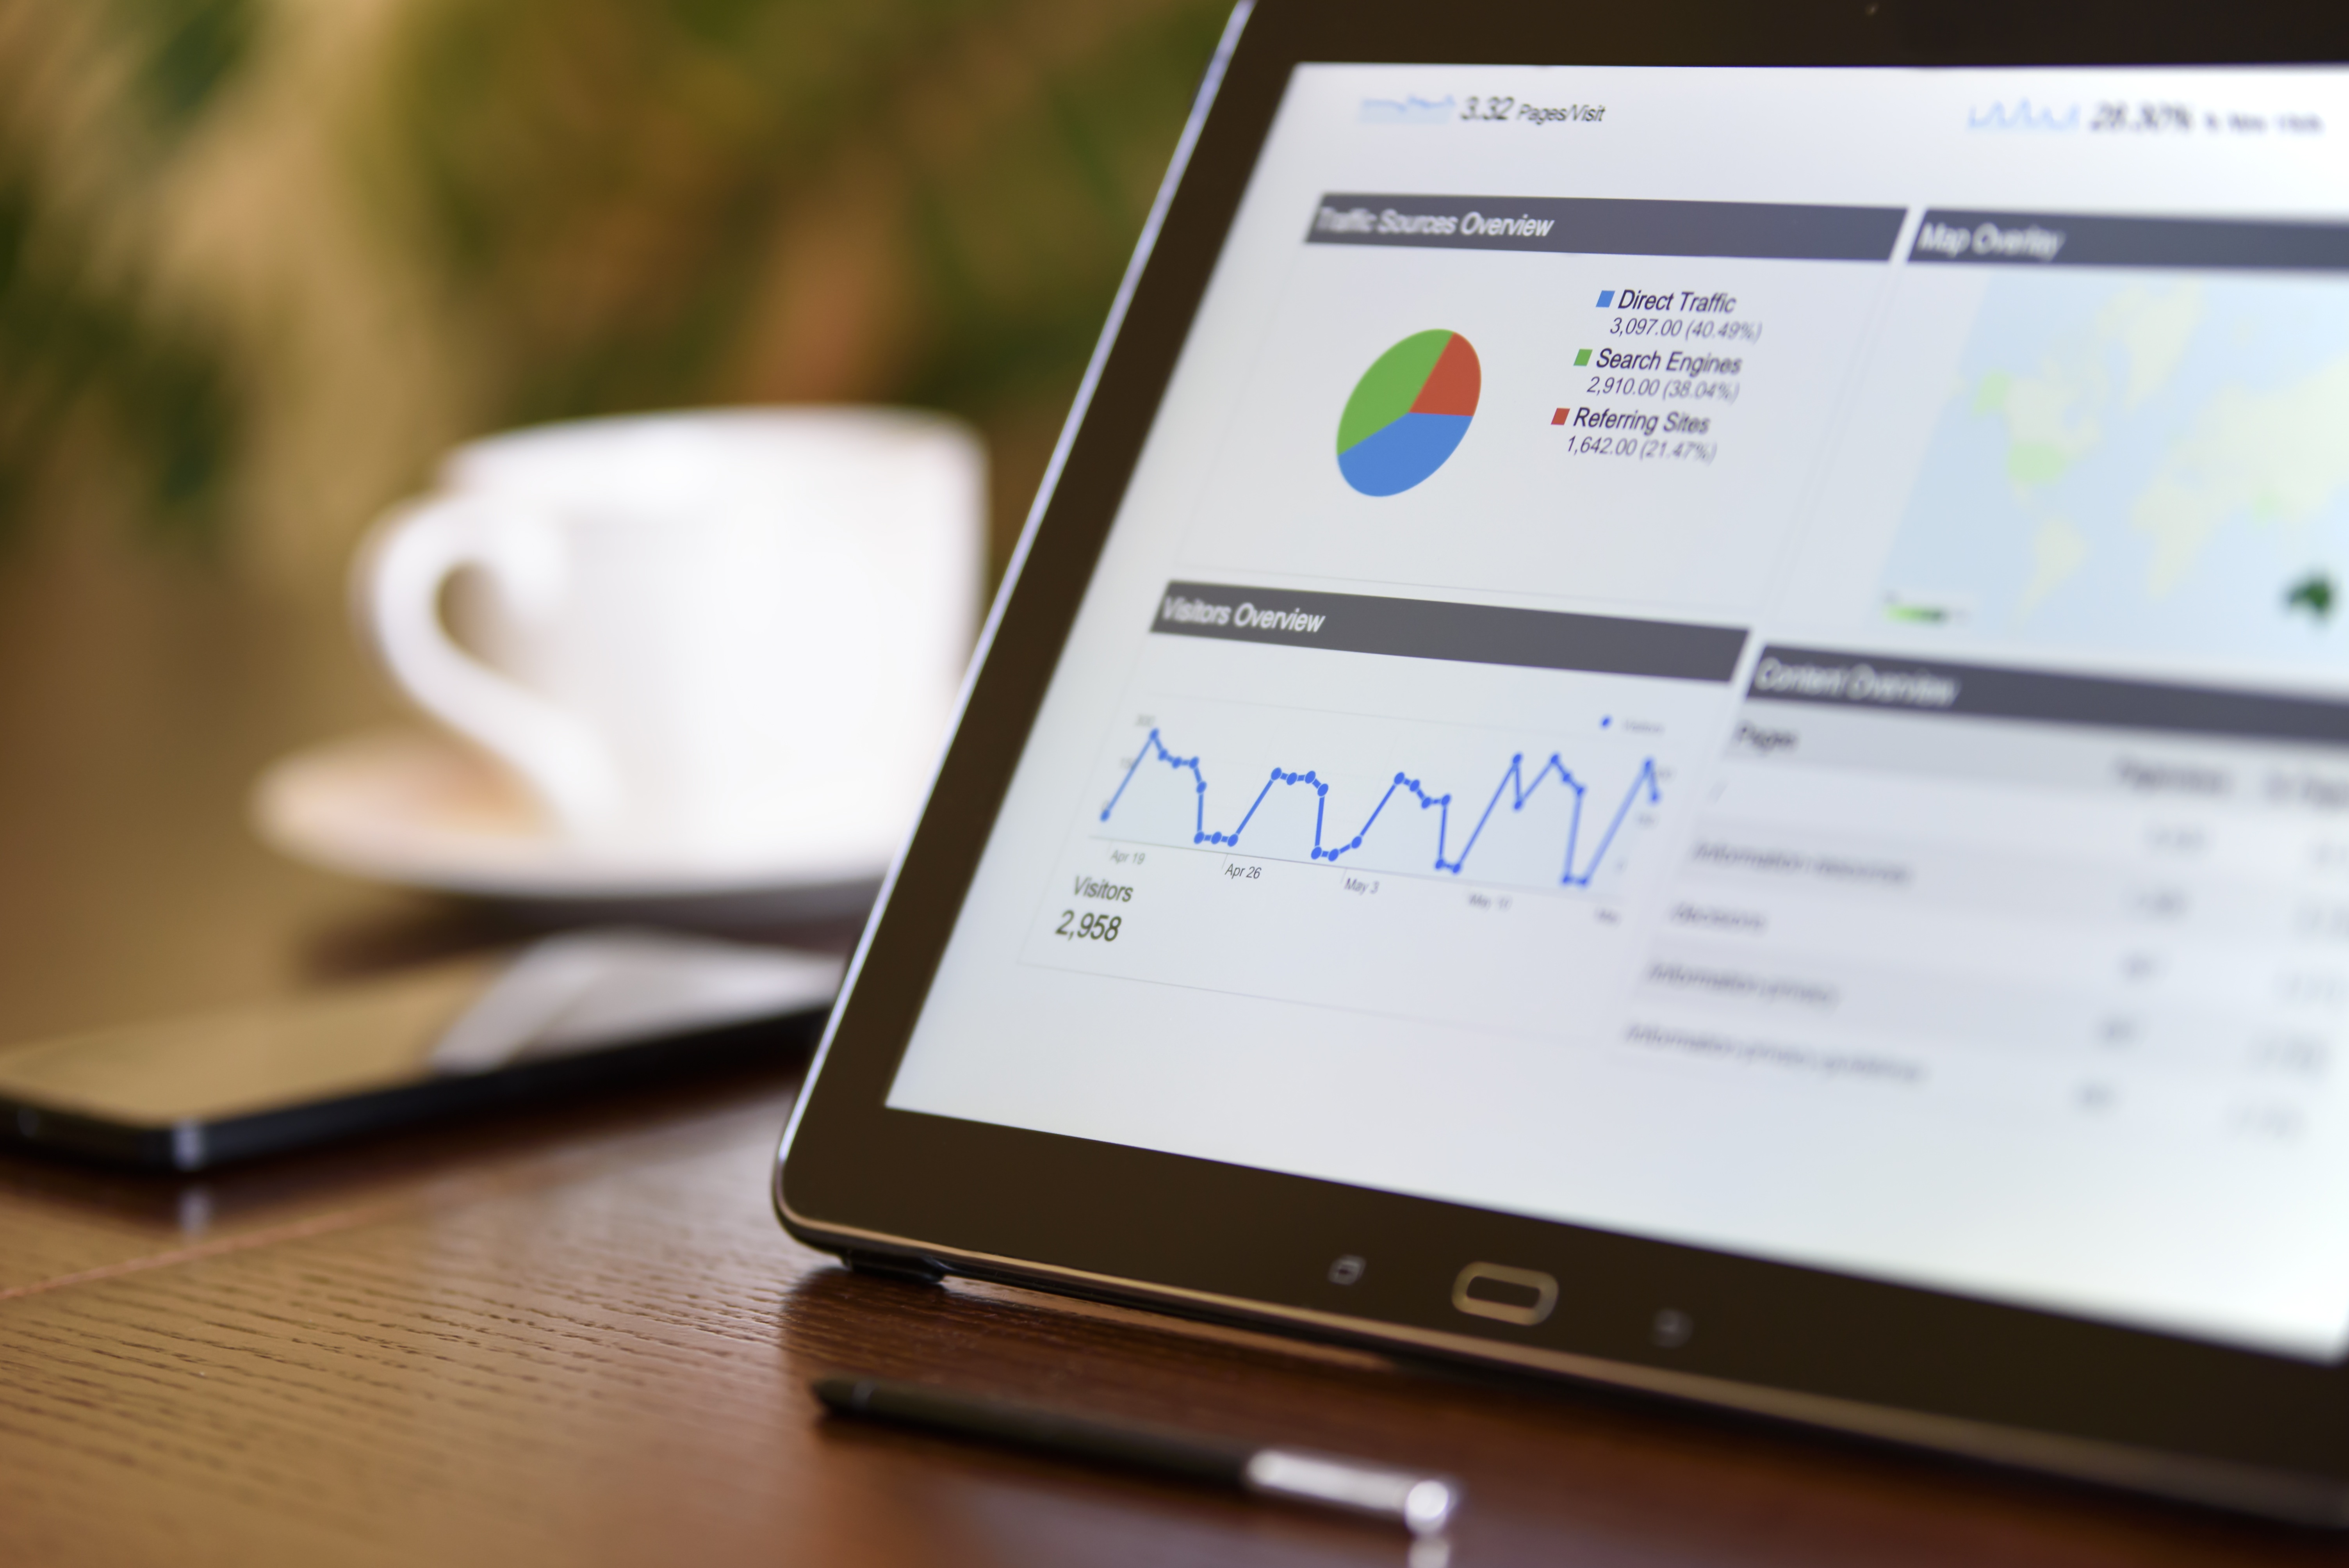
computer, smartphone, writing, work, screen, coffee, technology, advertising, internet, touch, tablet, phone, office, gadget, business, mobile phone, stylus, brand, electronics, google, digital, plan, learning, document, promotion, multimedia, marketing, data, work desk, analysis, diagrams, the road map, digital marketing, the positioning of the, seo, the analyst, adwords, new technologies, modern technologies, calculation of, mobile technologies, web browser, percentages